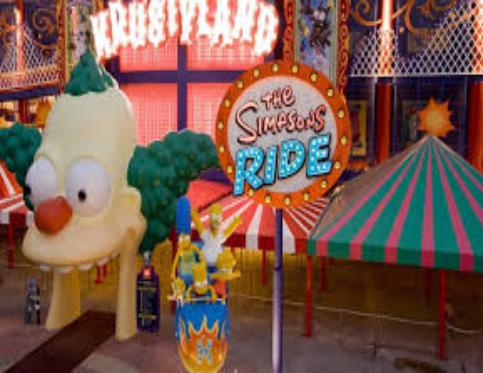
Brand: Krusty-O's
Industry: Leisure